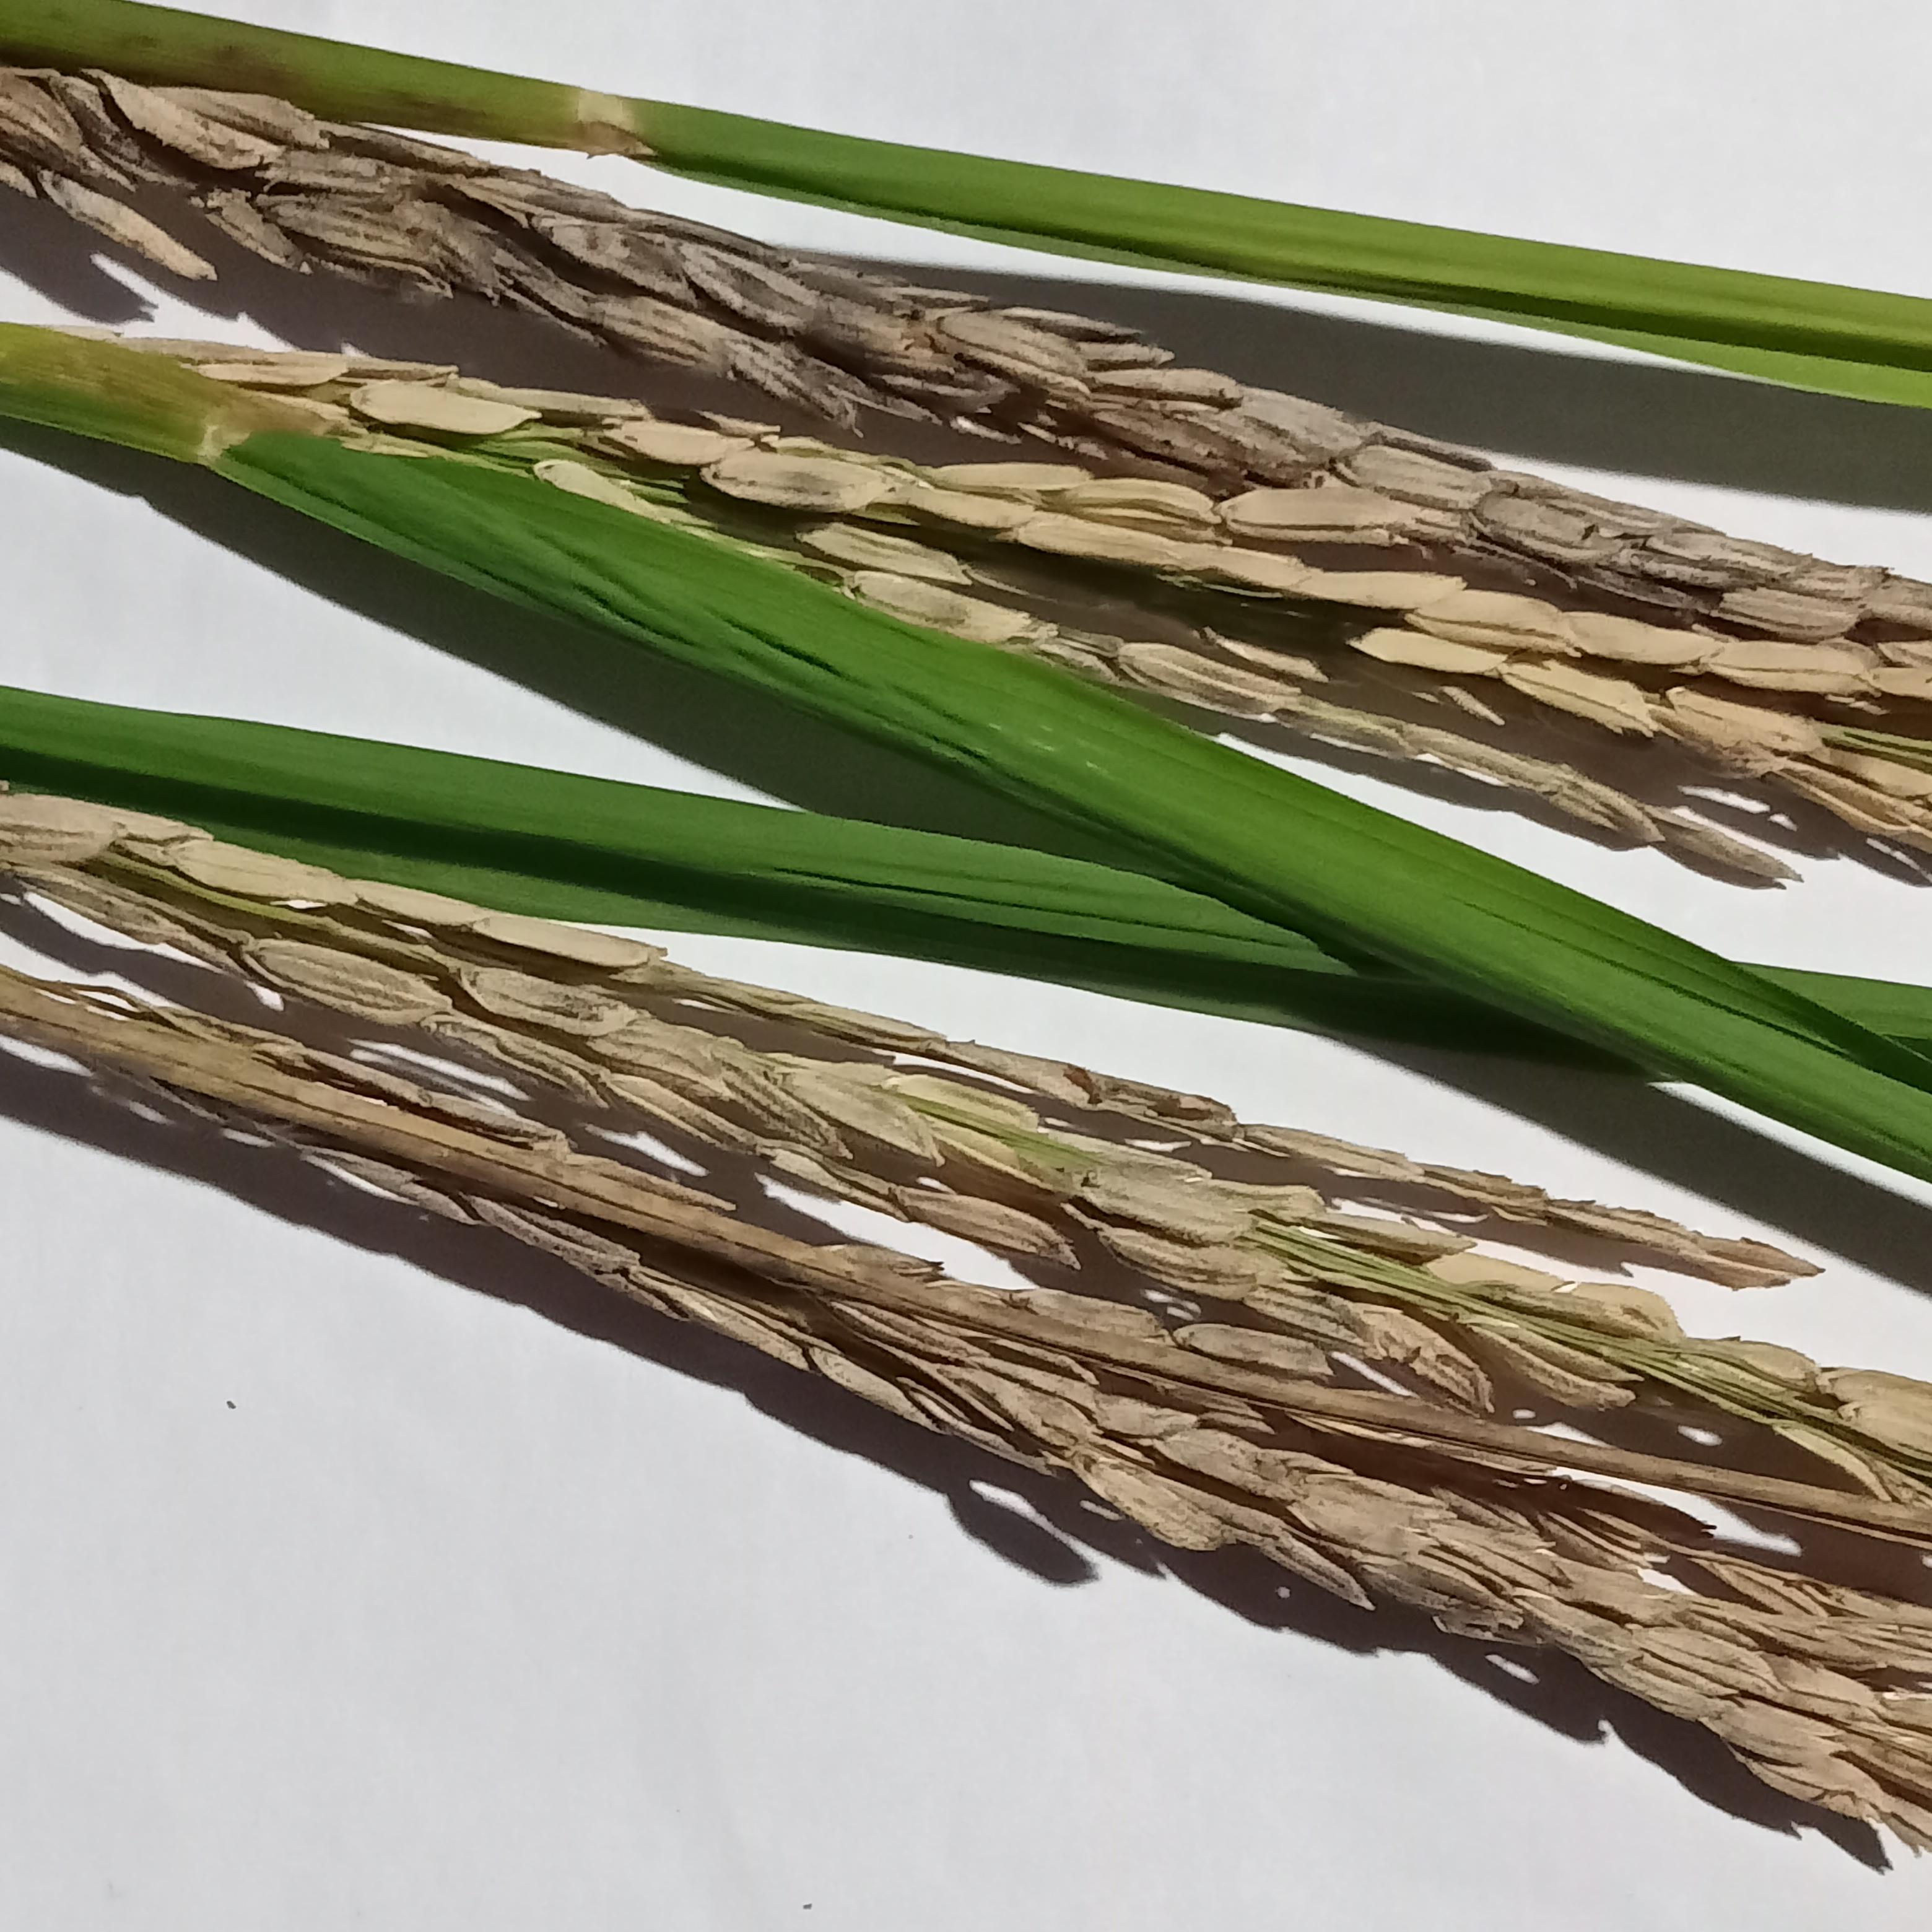
Label: Rice___Neck_Blast